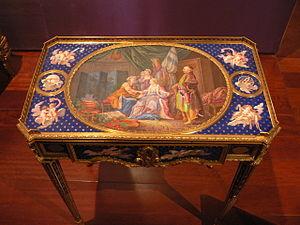
Calouste Sarkis Gulbenkian est un financier arménien multi-millionnaire, né à Scutari le 23 mars 1869 et mort à Lisbonne le 20 juillet 1955.
Martin Carlin est un ébéniste français, d'origine allemande. Reçu maître en 1766.
Le musée Calouste-Gulbenkian est un musée situé à Lisbonne. Porteuse, la fondation Calouste-Gulbenkian fut fondée selon les dernières volontés de l'homme d'affaires arménien Calouste Gulbenkian, entre autres afin d'abriter et de présenter au public ses collections privées composées de plus de 6 000 pièces dont 1 000 font partie de l'exposition permanente.